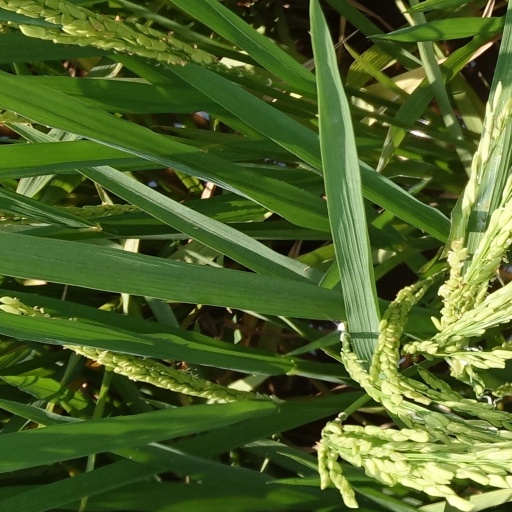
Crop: rice